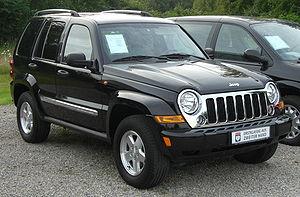
Le Cherokee est un véhicule de type SUV tout-terrain développé et produit par le constructeur automobile américain Jeep alors qu'il faisait partie du groupe American Motors Corporation. C'est un véhicule de dimensions moyennes avec de bonnes capacités de franchissement et de traction. Depuis sa version XJ de 1984, c'est aussi le premier 4x4 construit sur une caisse monocoque et non plus sur un châssis traditionnel.